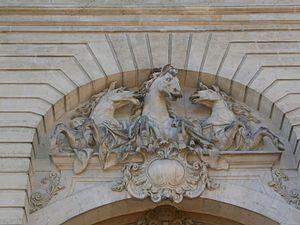
Vue avant des Grandes écuries de Chantilly (détail)